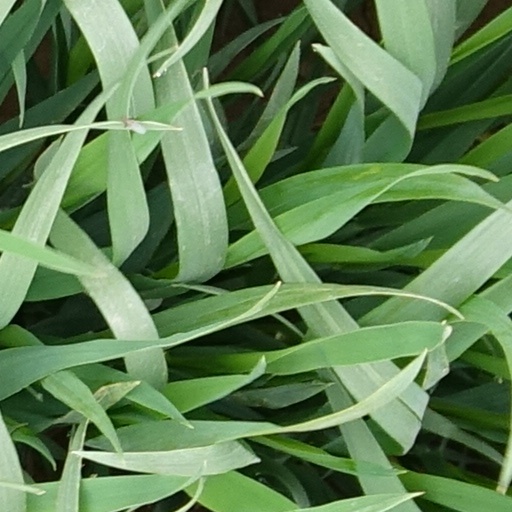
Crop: wheat